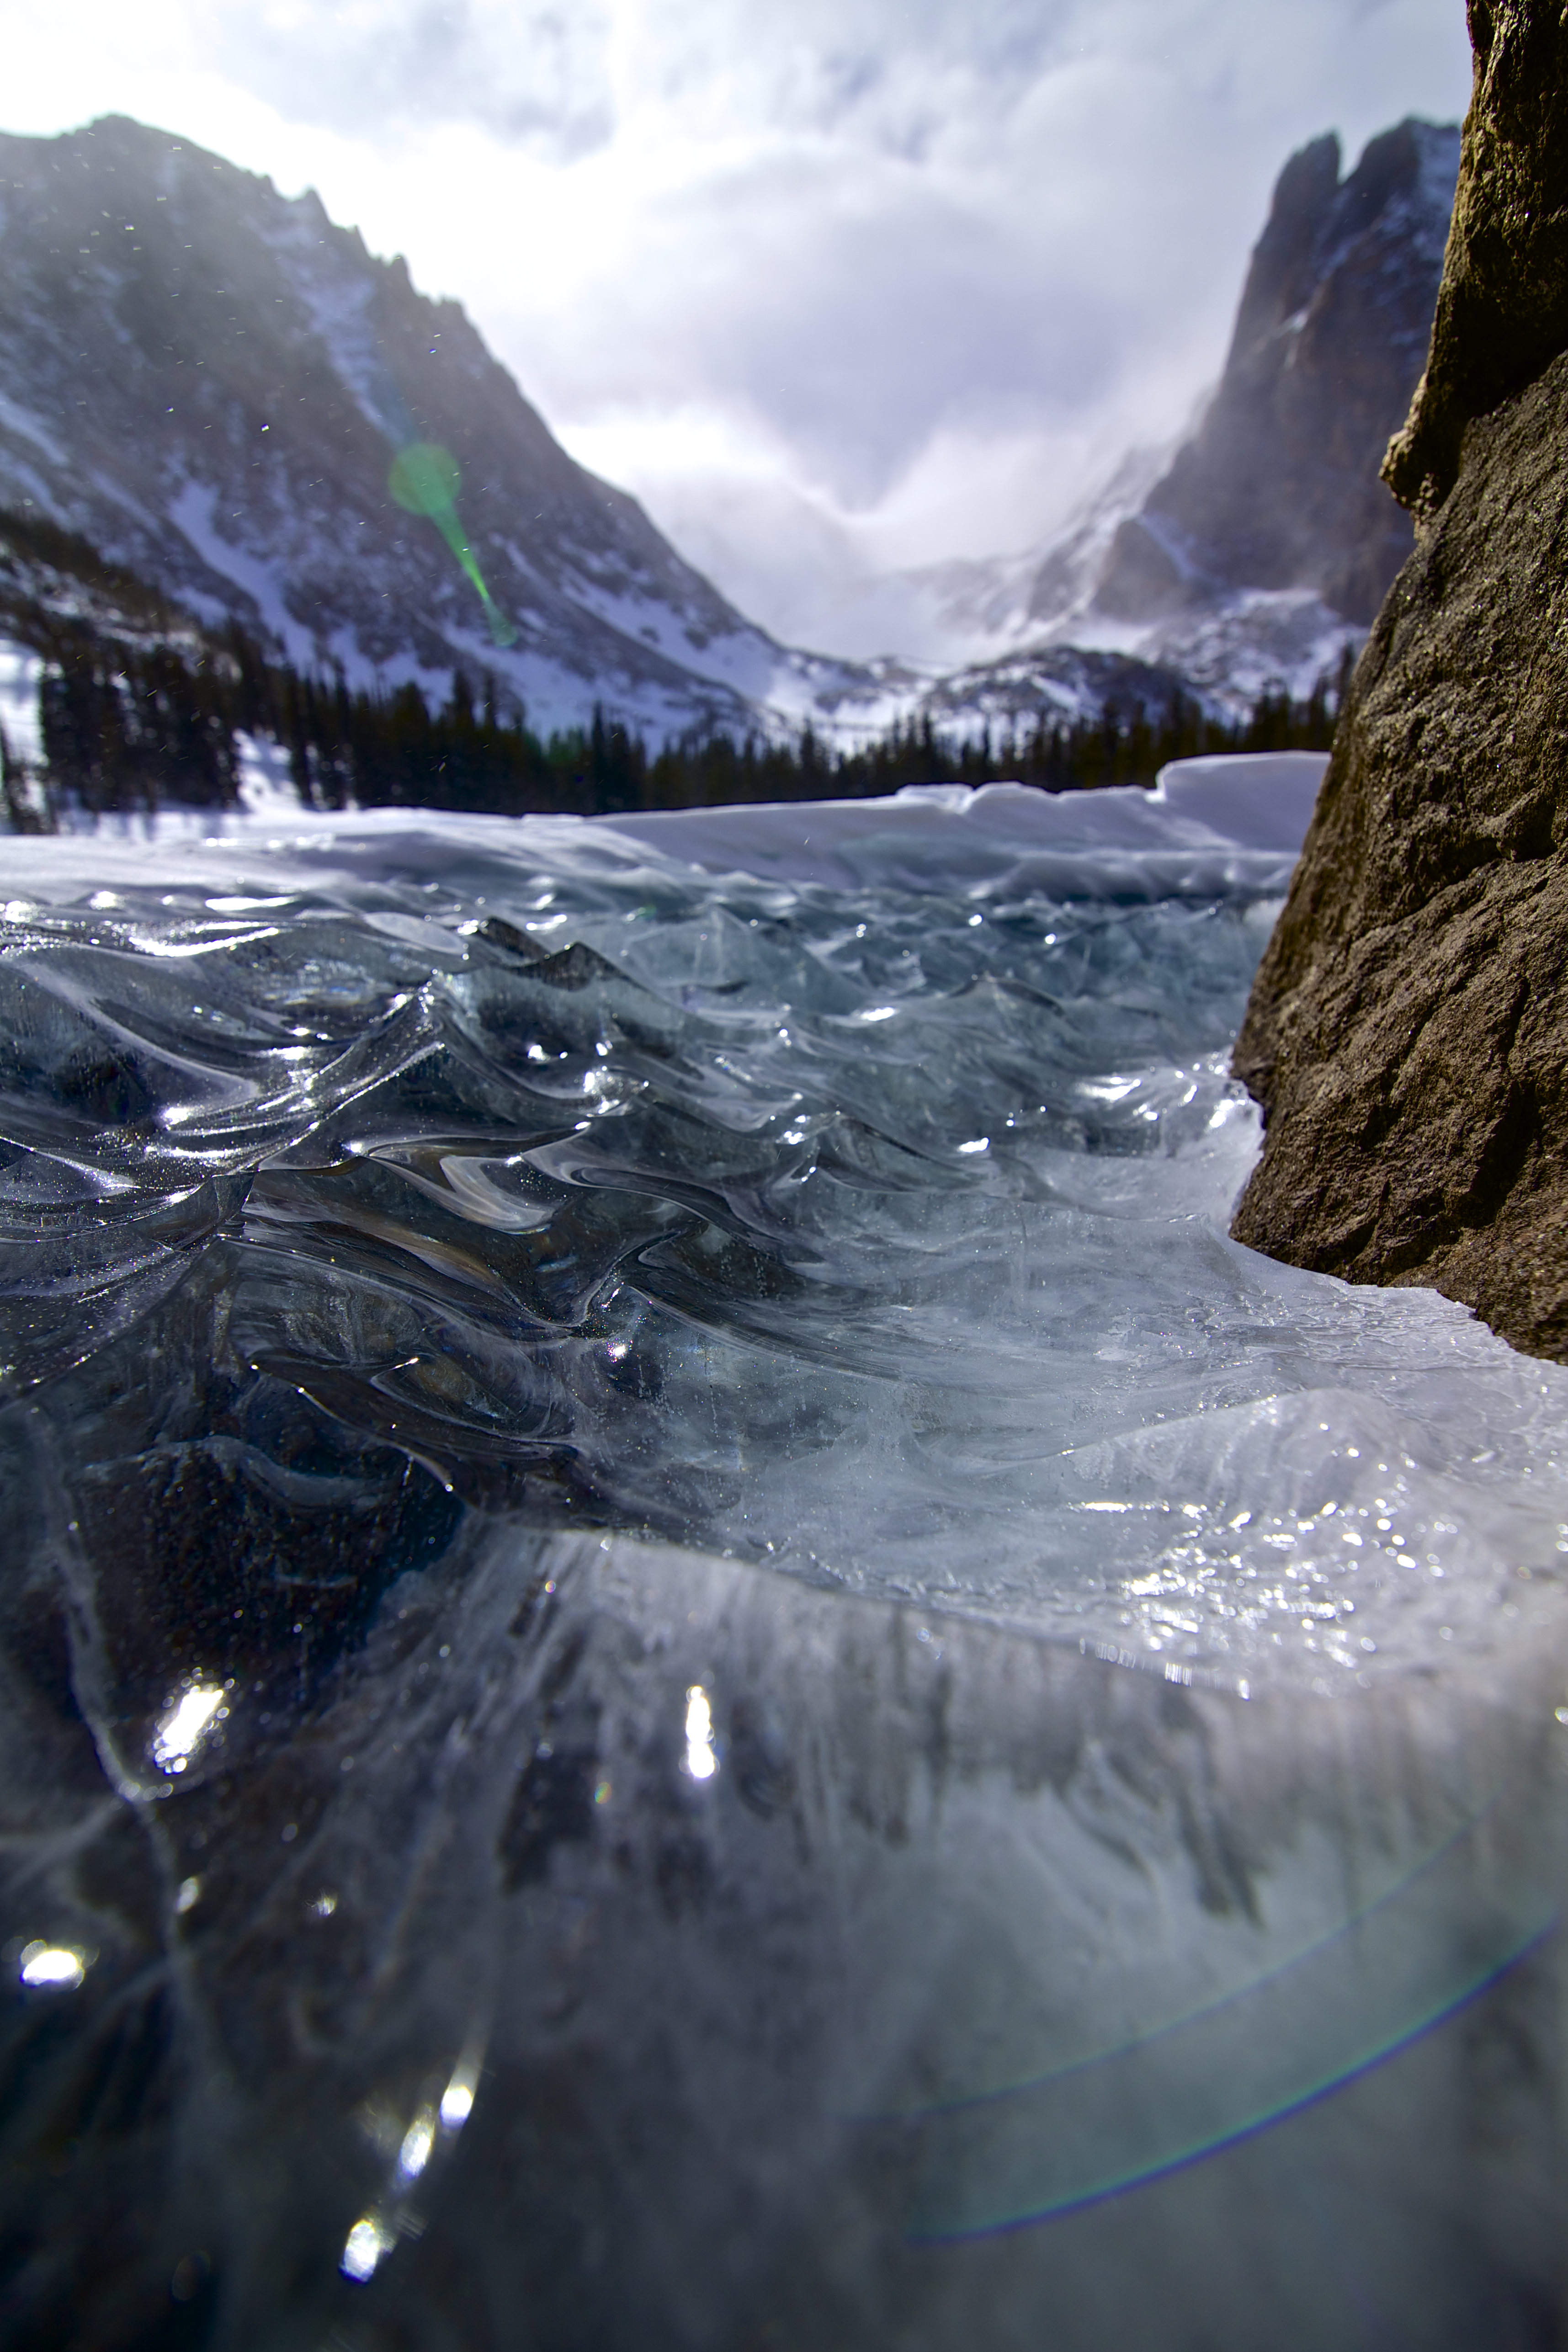
sea, water, nature, rock, mountain, snow, cold, winter, wave, lake, peak, mountain range, ice, reflection, glacier, natural, canon, park, frozen, rocky, fjord, summit, rocks, eos, dream, colorado, mountains, rockies, mark, ii, 5d, water feature, freezing, estes, glacial landform